Web browser

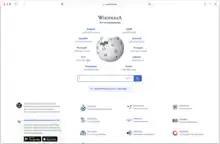
A web browser (Safari) displaying a web page

A web browser, often shortened to browser, is an application for accessing websites. When a user requests a web page from a particular website, the browser retrieves its files from a web server and then displays the page on the user's screen. Browsers can also display content stored locally on the user's device.